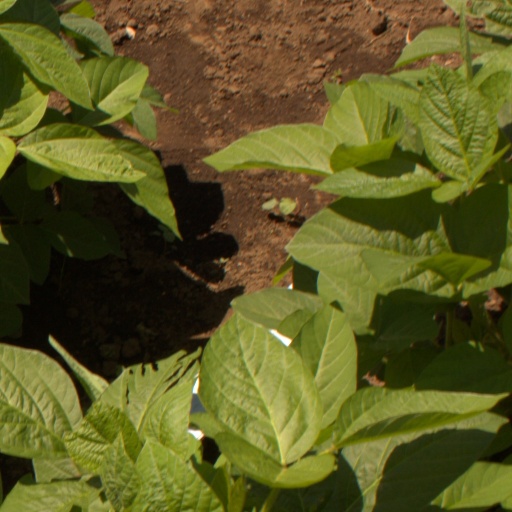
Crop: soybean